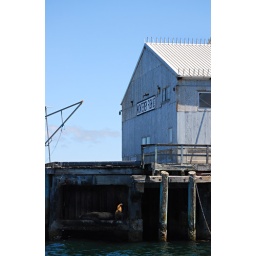
I like how the lighting hits the male sea lion's face underneath the dock.